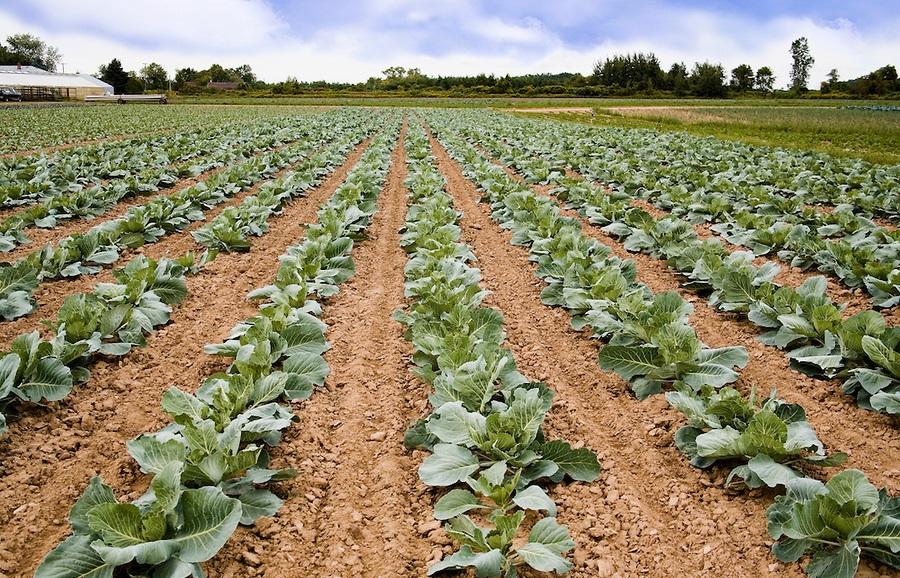
Shamba kubwa lililolimwa pamoja na kupanda mimea ya mbogamboga ikiwemo ya kabichi iliyopandwa kwa mistari iliyonyooka  mimea hii ikikomaa vizuri uvunwa na kupelekwa viwandani kwaajili ya uchakataji au kwenda kuuza sokoni.